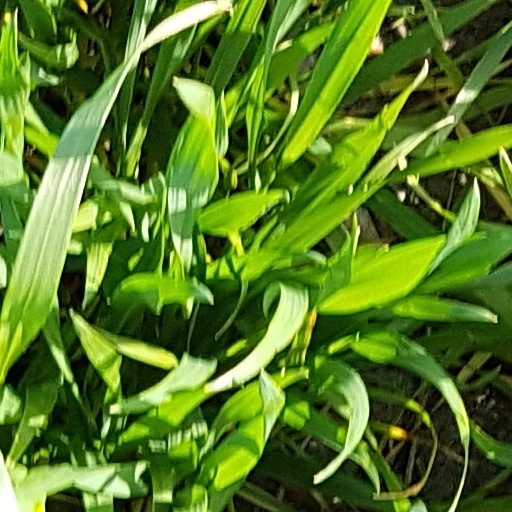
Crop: wheat